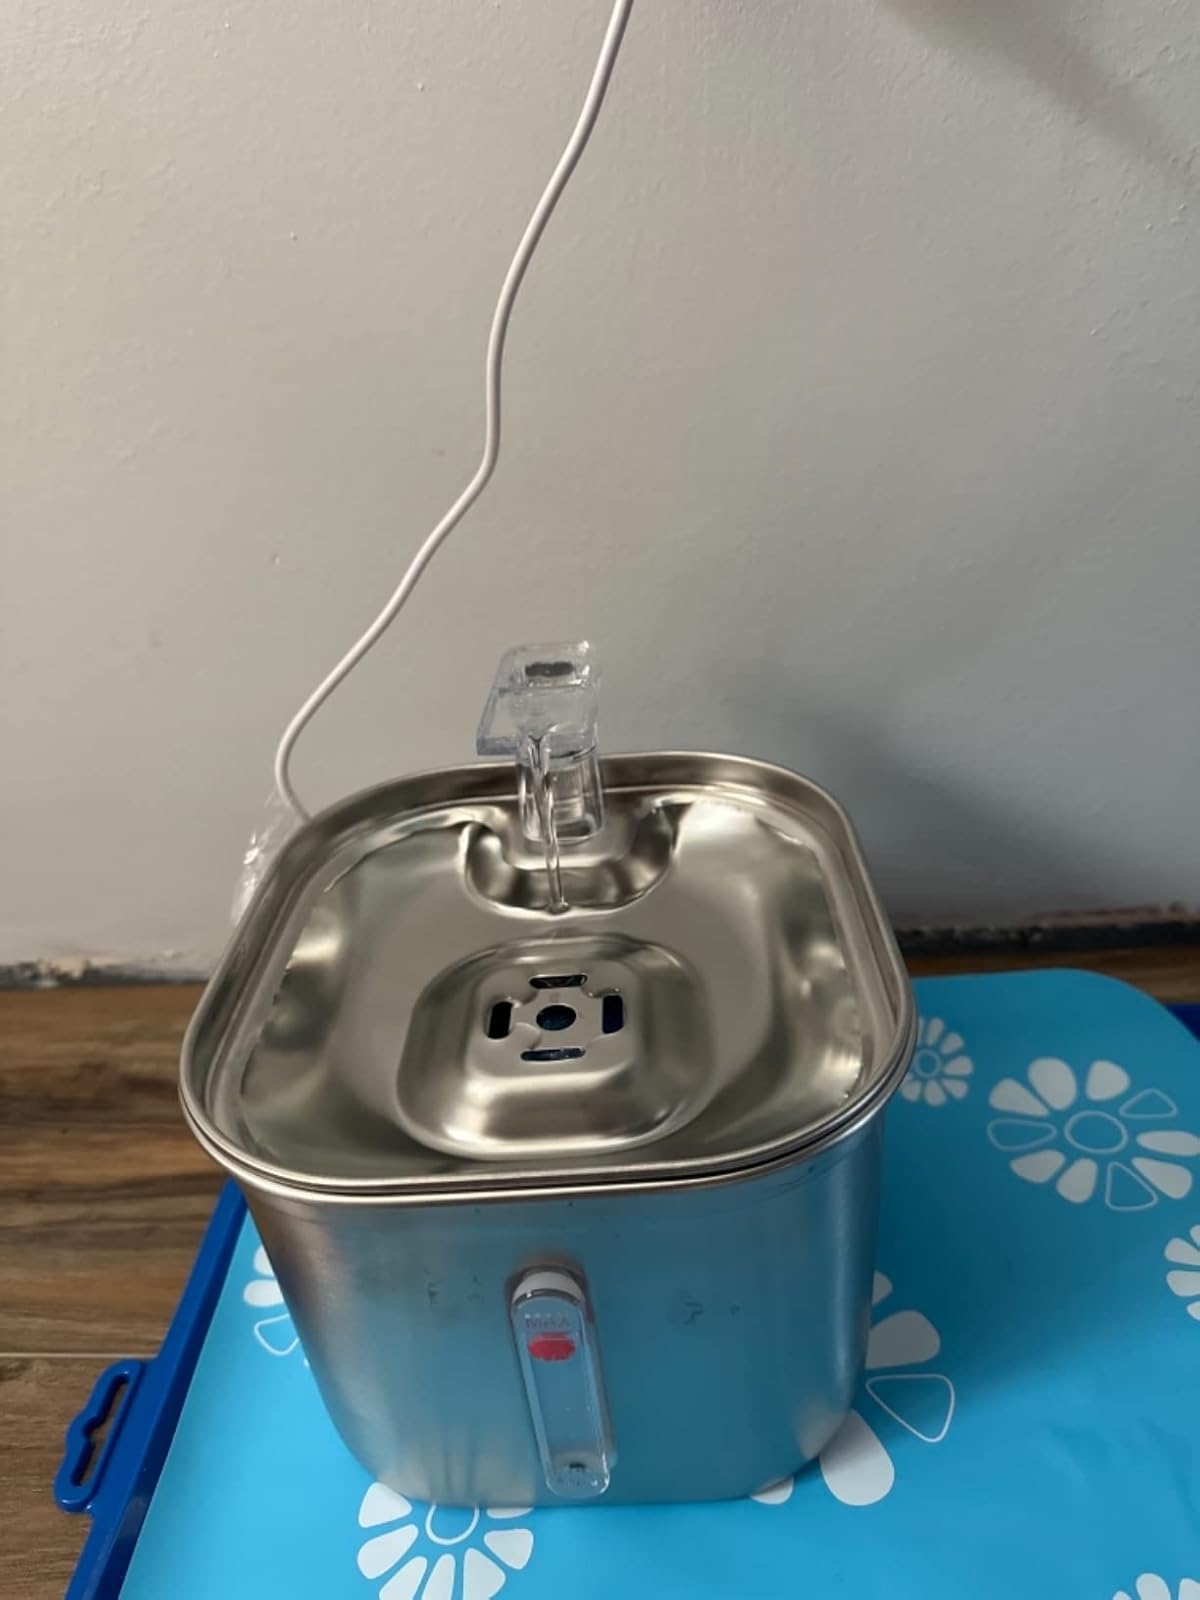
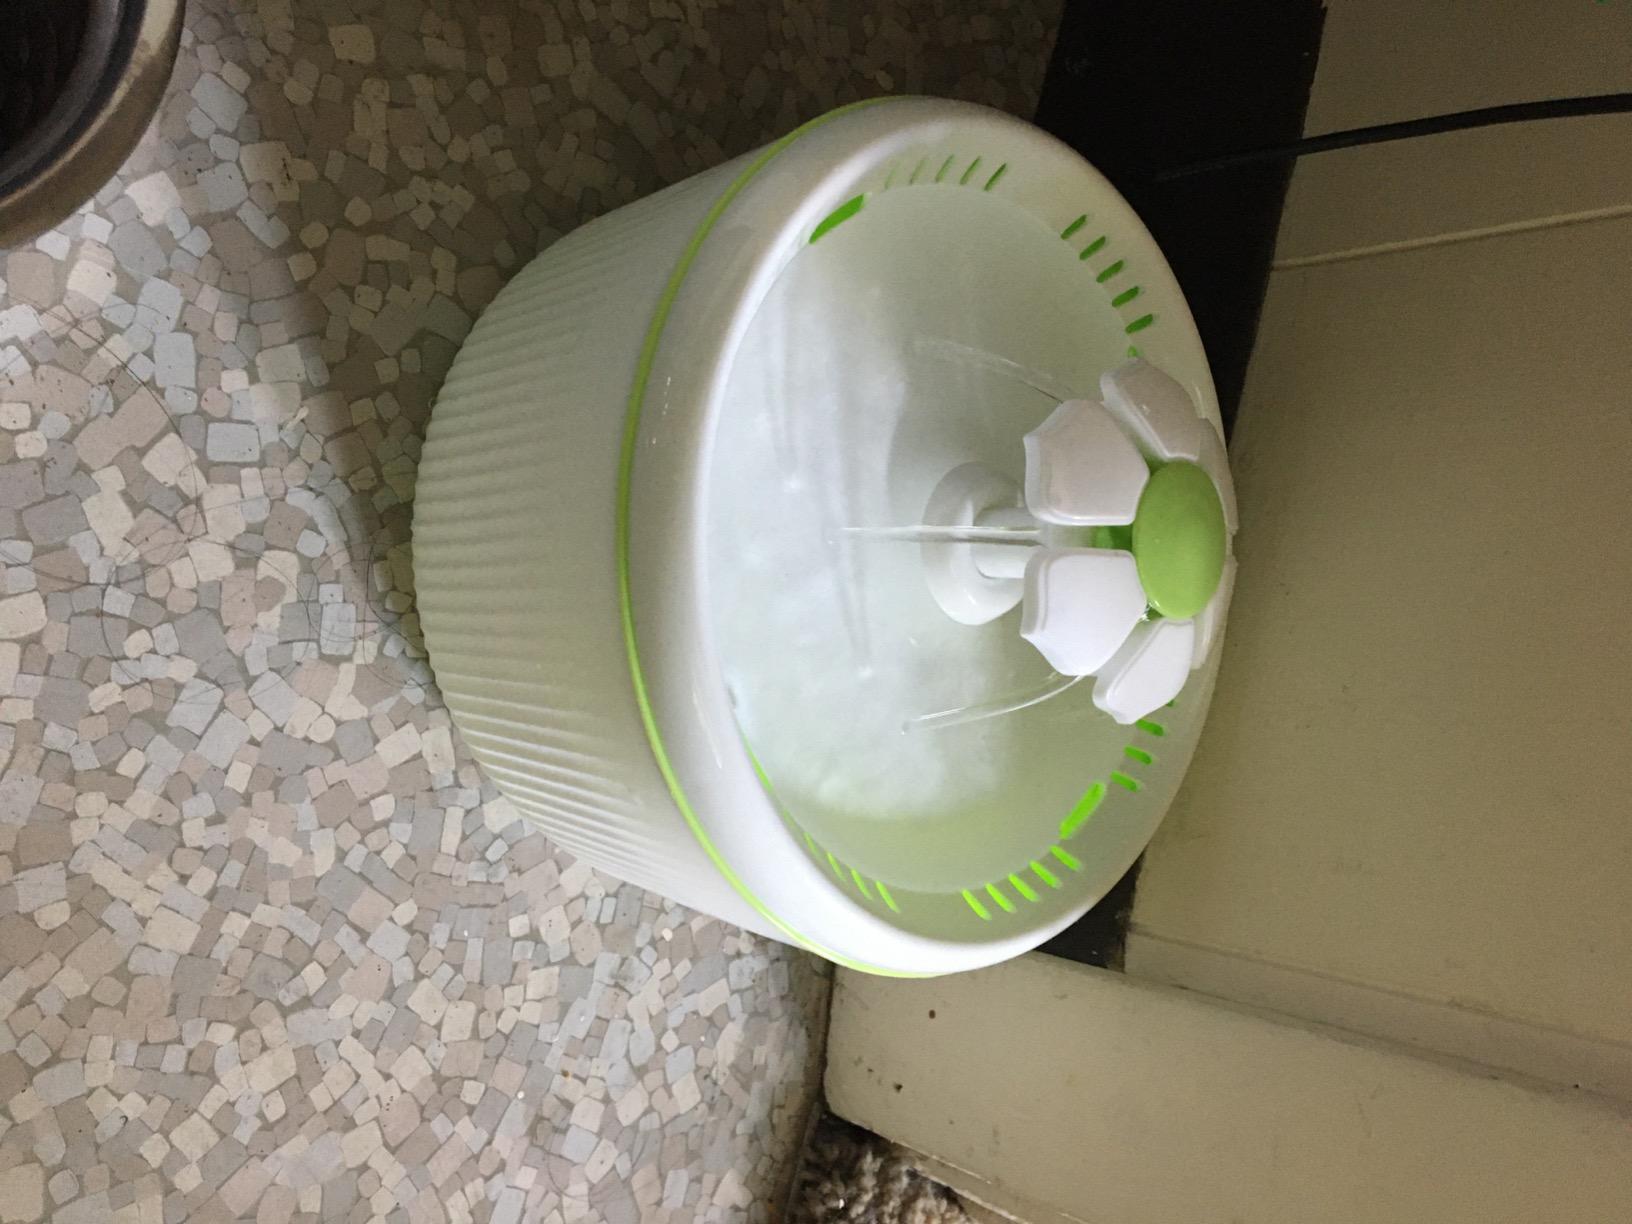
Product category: items_bowl
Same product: no